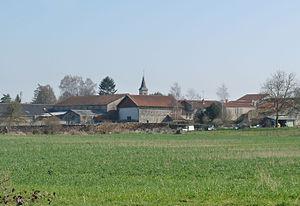
Rachecourt-Suzémont (Haute-Marne)
Rachecourt-Suzémont est une commune française située dans le département de la Haute-Marne, en région Grand Est, à 20 km au sud-est de Saint-Dizier.